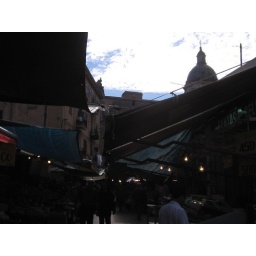
Morning sky over the street market.